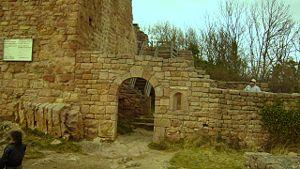
Vestiges du château d'Eguisheim - Porte d'entrée du Wahlenbourg
Eguisheim est une commune française située dans le département du Haut-Rhin, en région Grand Est.